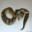
Label: snake